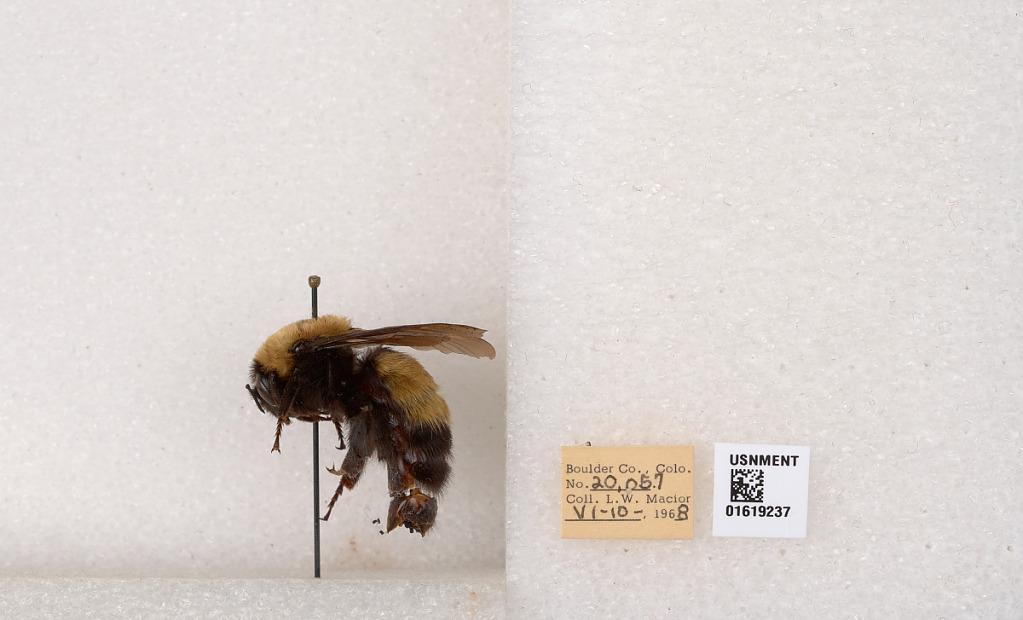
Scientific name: Bombus (Bombus) nevadensis Cresson